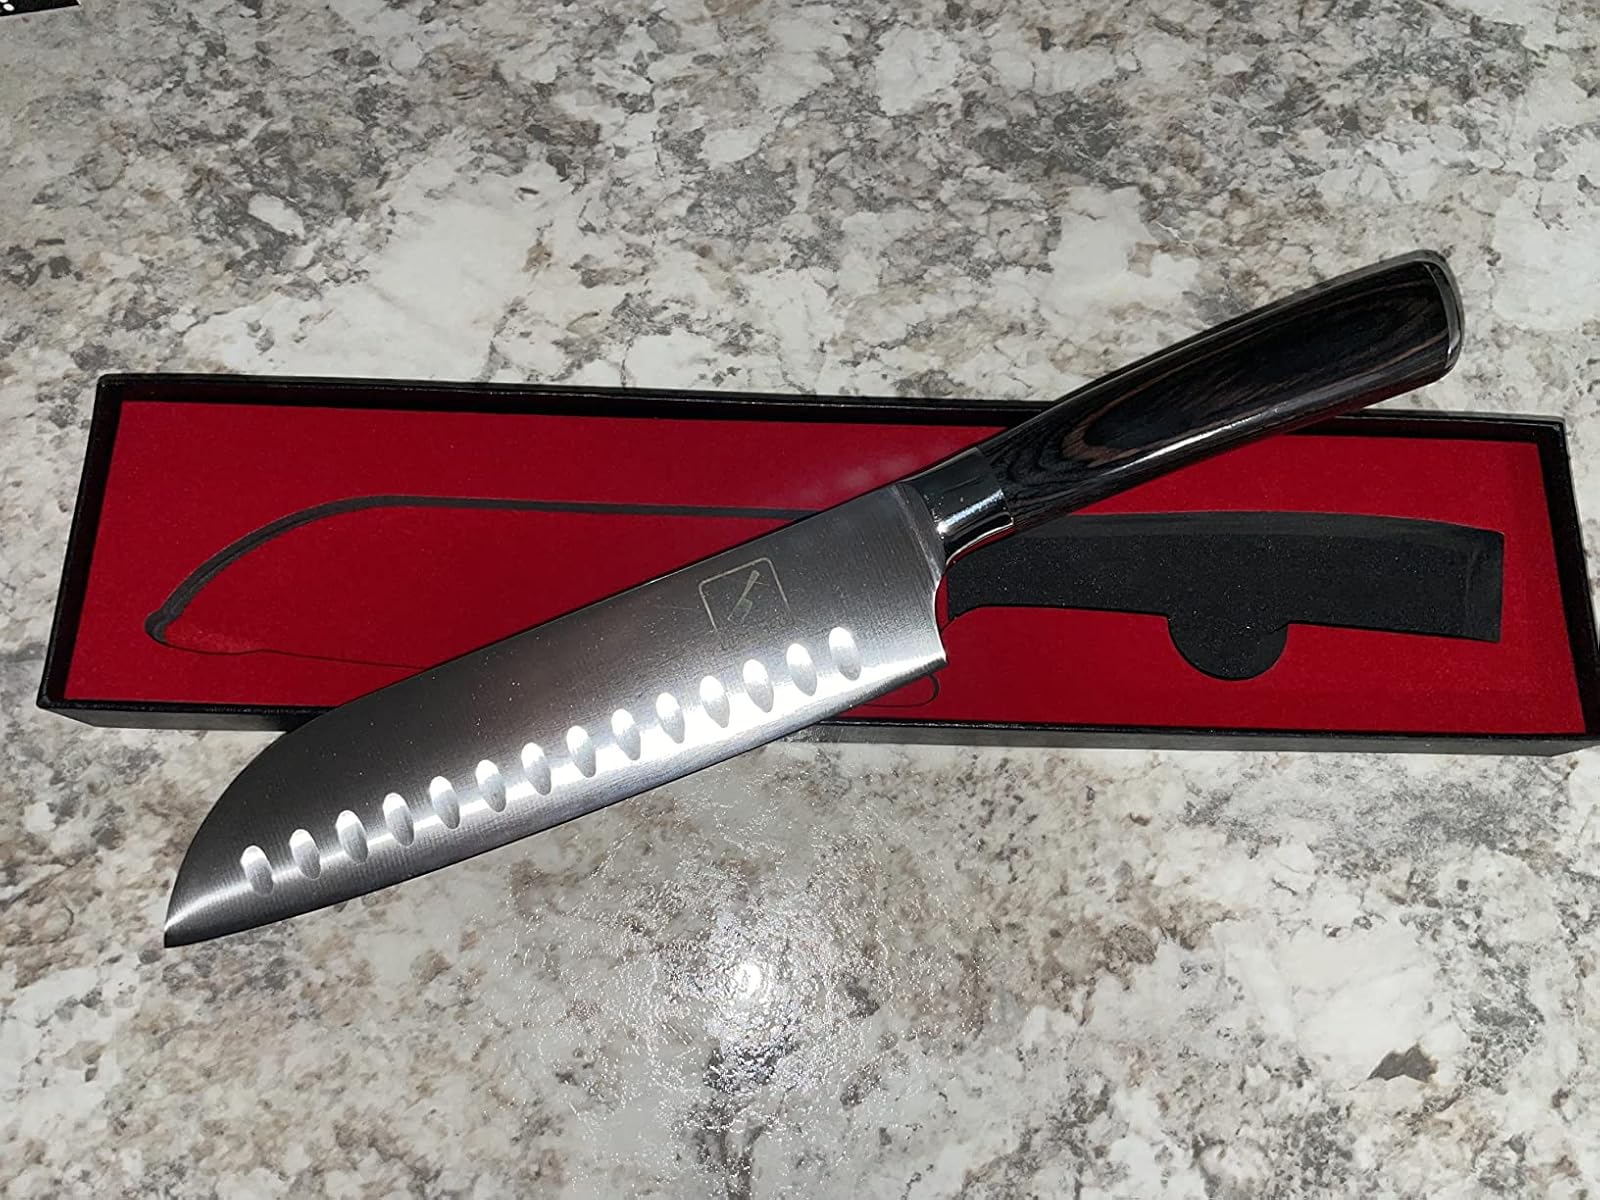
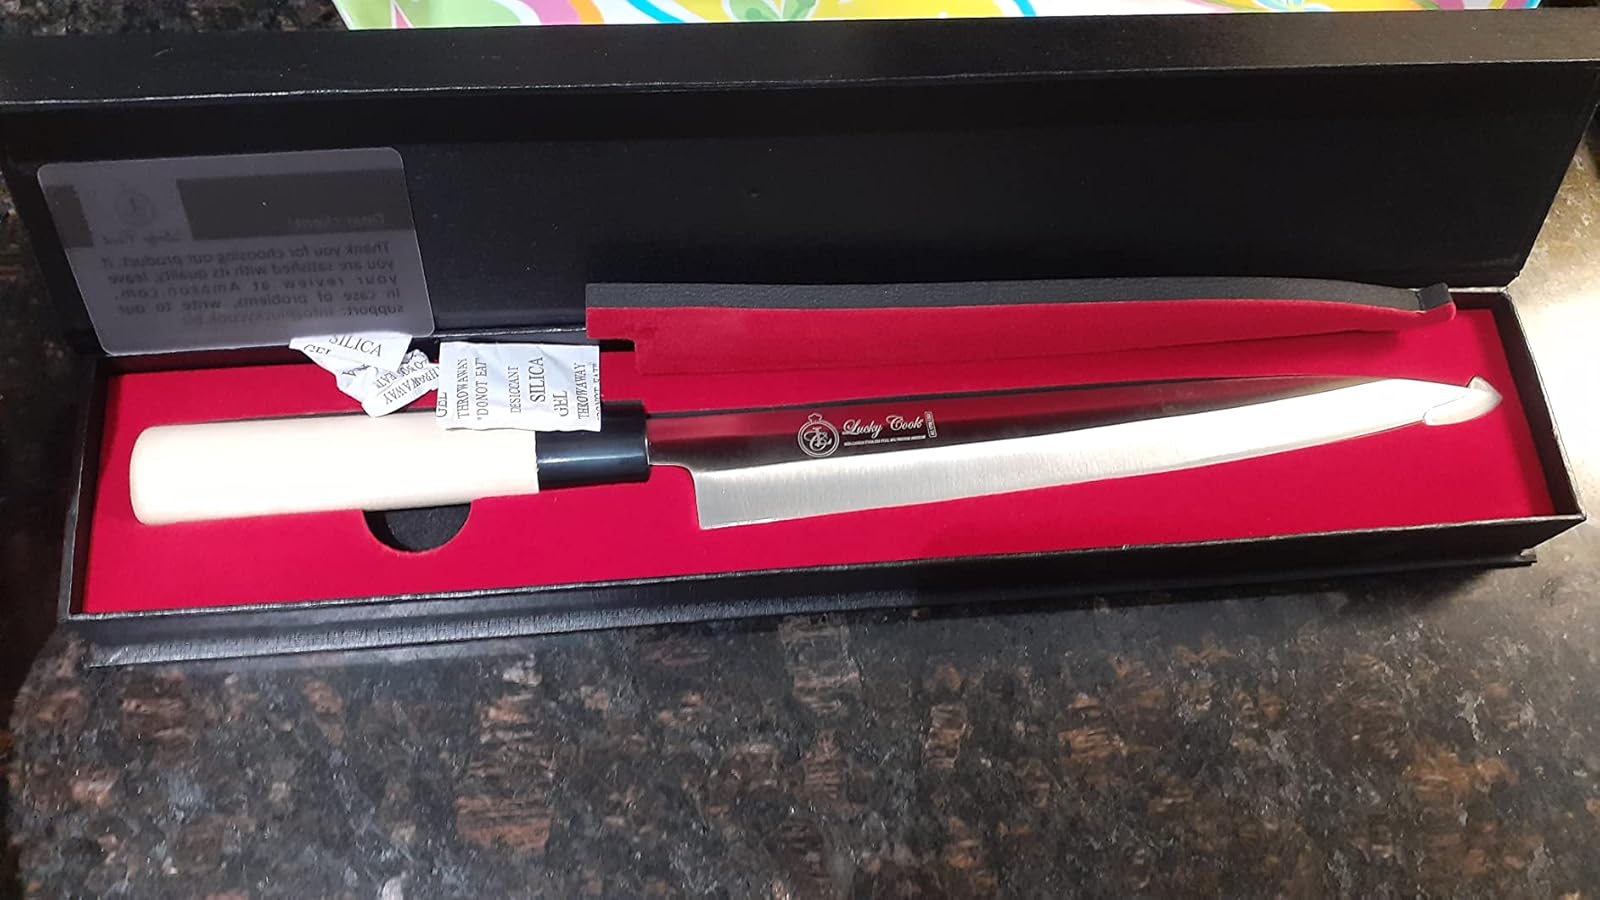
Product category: items_knife
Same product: no